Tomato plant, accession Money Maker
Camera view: tilt-top (135 deg); turntable rotation: 0 degrees
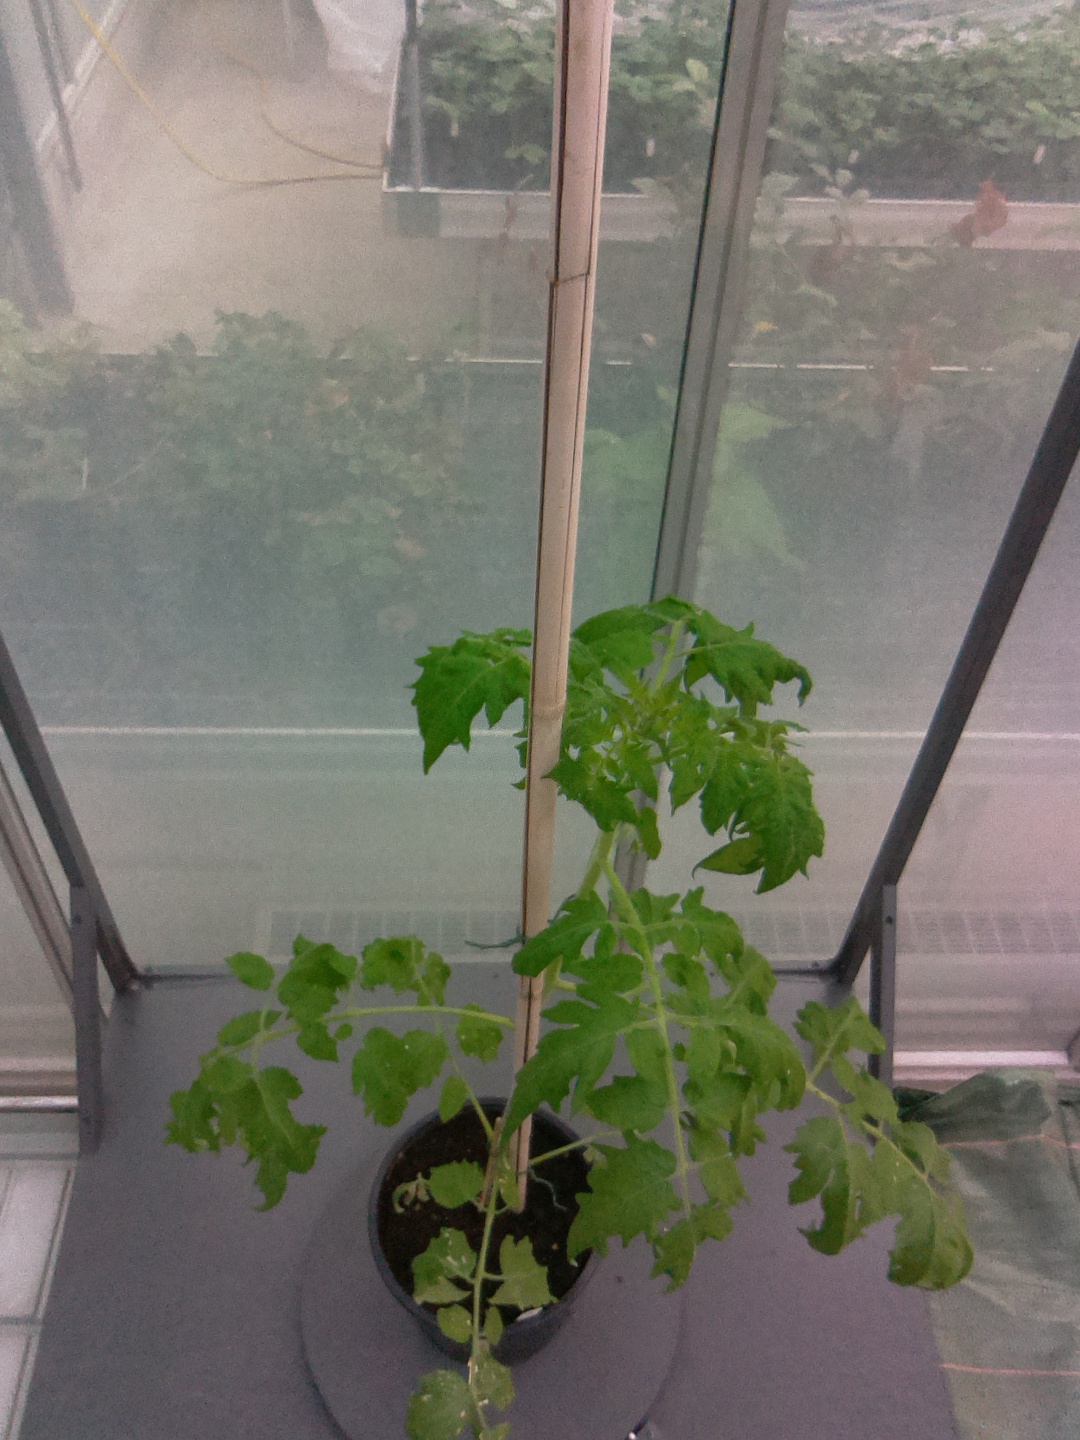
BBCH growth stage 60: First flowers open